Grain Tower

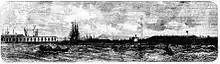
1870 view of the forts at the mouth of the Medway: ("left to right") Garrison Point, Grain Tower, Grain Fort

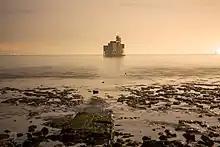
Grain Tower Battery, Rochester, United Kingdom, 2019

Construction began in 1848 but difficulties were soon encountered in laying the foundations and construction paused until 1853. It took nearly two years for the Lincolnshire builders Kirk and Parry to construct the rest of the tower; as the "York Herald" newspaper noted, "from the exposed situation of the tower, which is subject to the sea and weather, very great difficulties were experienced during the winter months in proceeding with the work." It was completed in late 1855 and was handed over to the Ordnance authorities on 17 November that year. By this point it had gone more than 50 per cent over budget, costing £16,798 (equivalent to £ today).